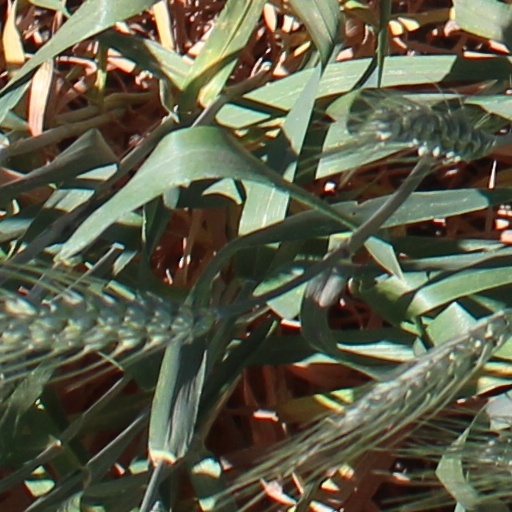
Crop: wheat